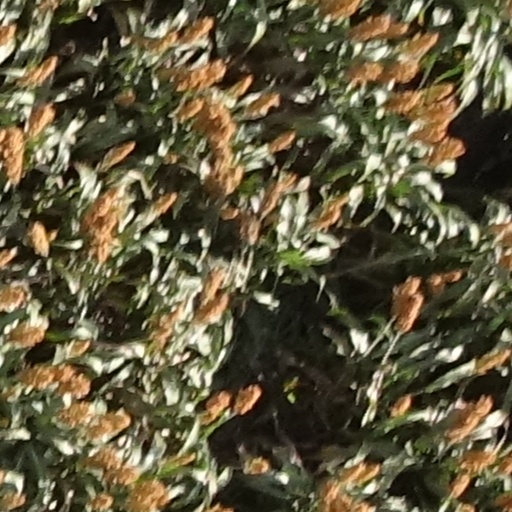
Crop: sorghum